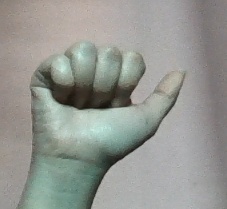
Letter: dhad